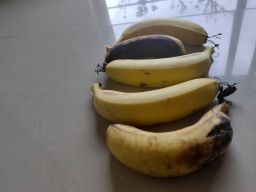
Fruit: Banana
Quality: Mixed